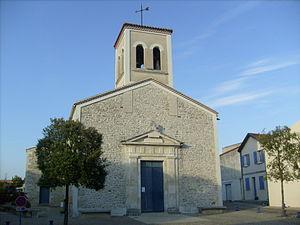
Eglise Saint-Louis de Bourcefranc
Bourcefranc-le-Chapus est une commune du Sud-Ouest de la France, située dans le département de la Charente-Maritime. Ses habitants sont appelés les Bourcefrançais ou Chapusais et les Bourcefrançaises ou Chapusaises.